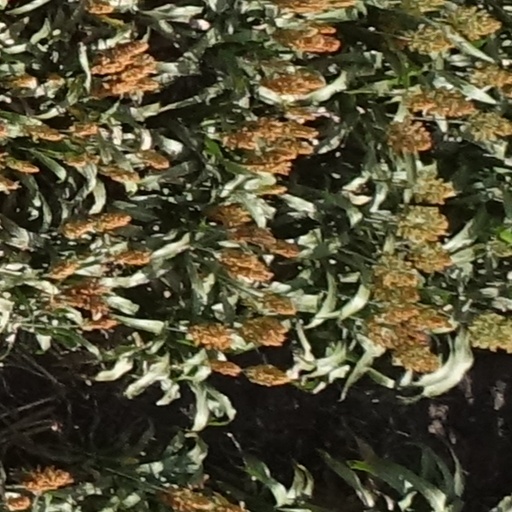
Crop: sorghum